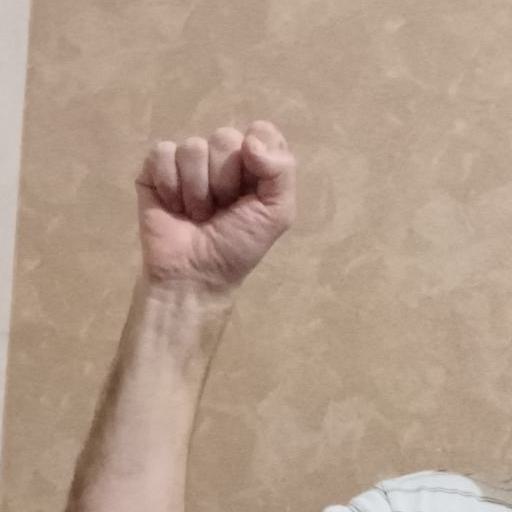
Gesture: fist